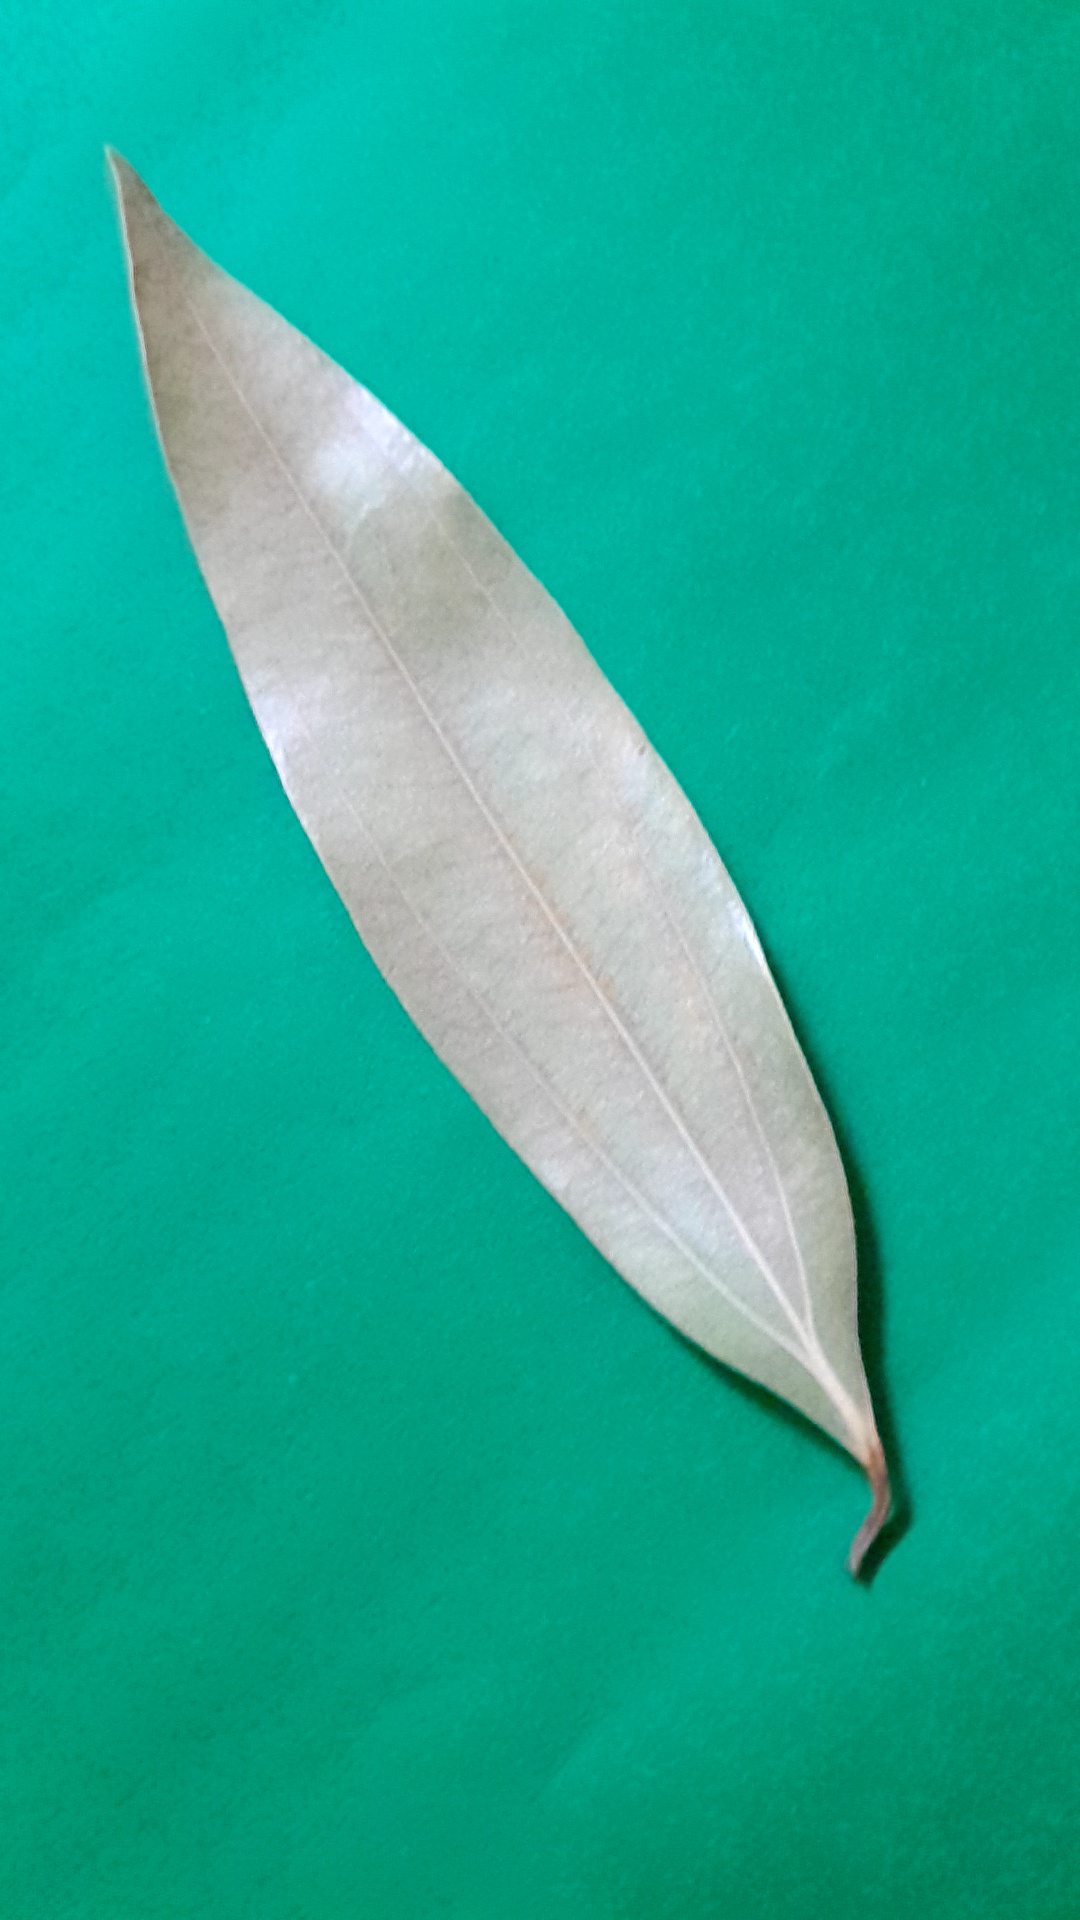
Label: Dry Leaf